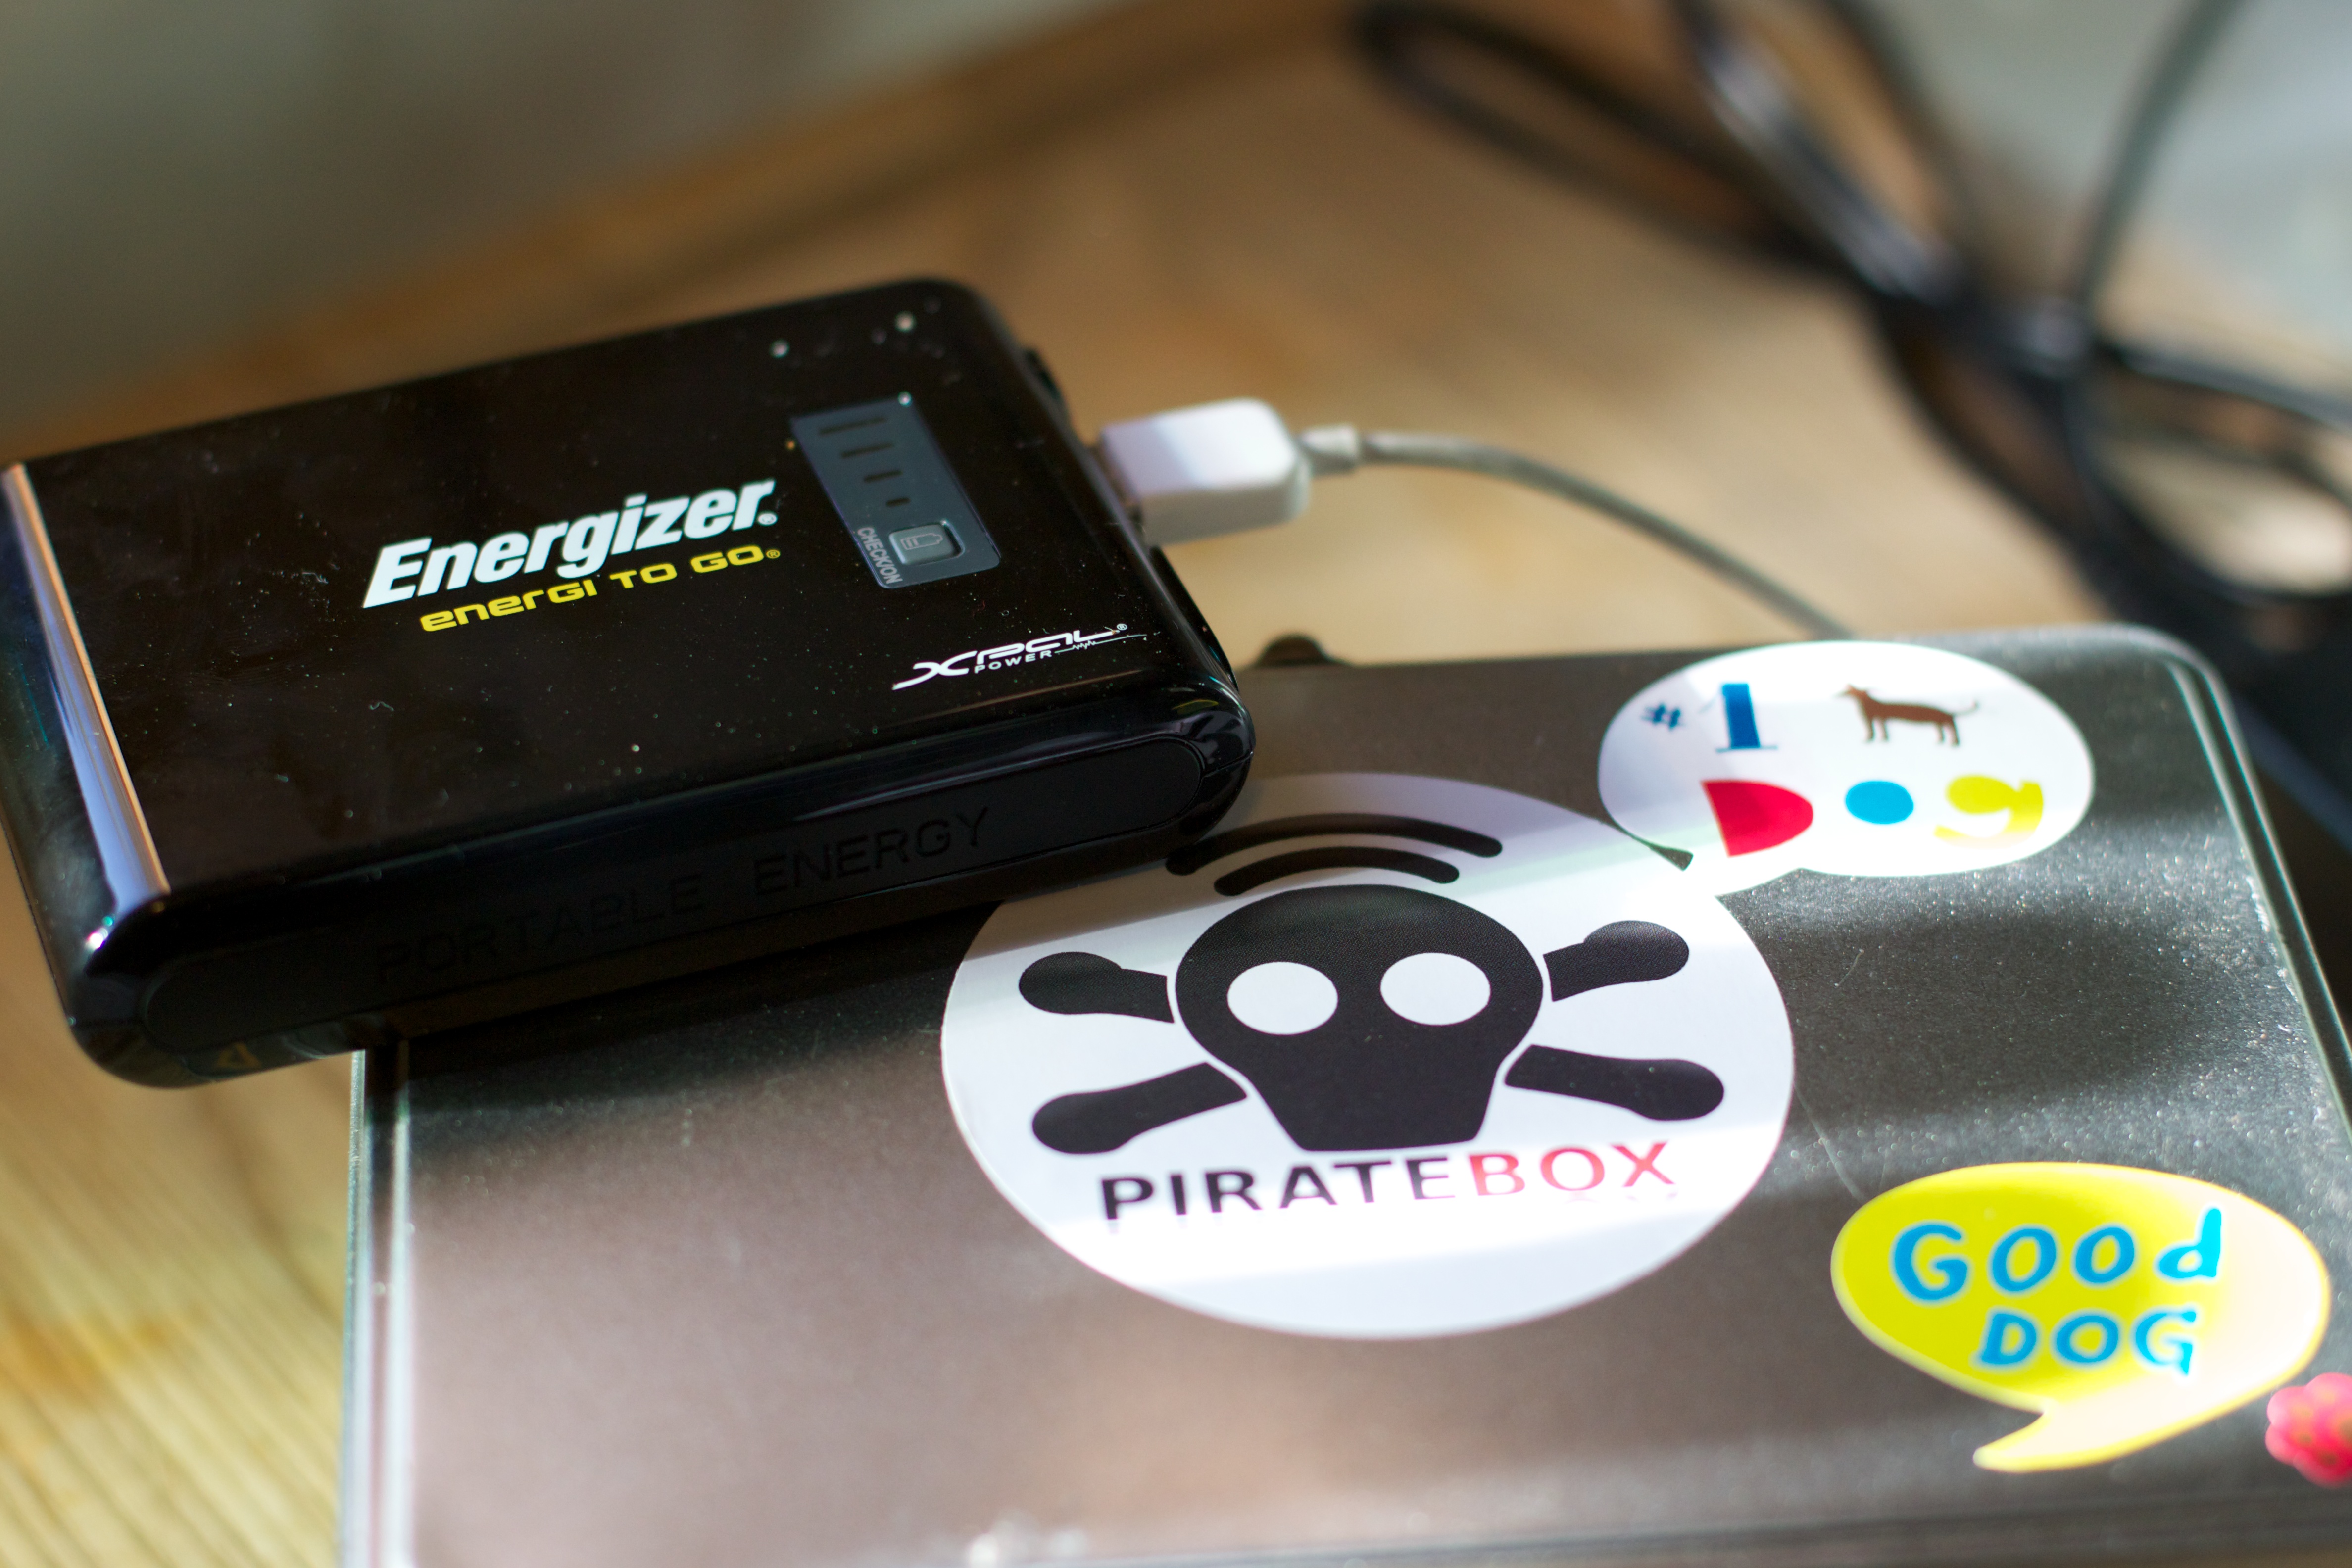
technology, gadget, electronics, electronic device